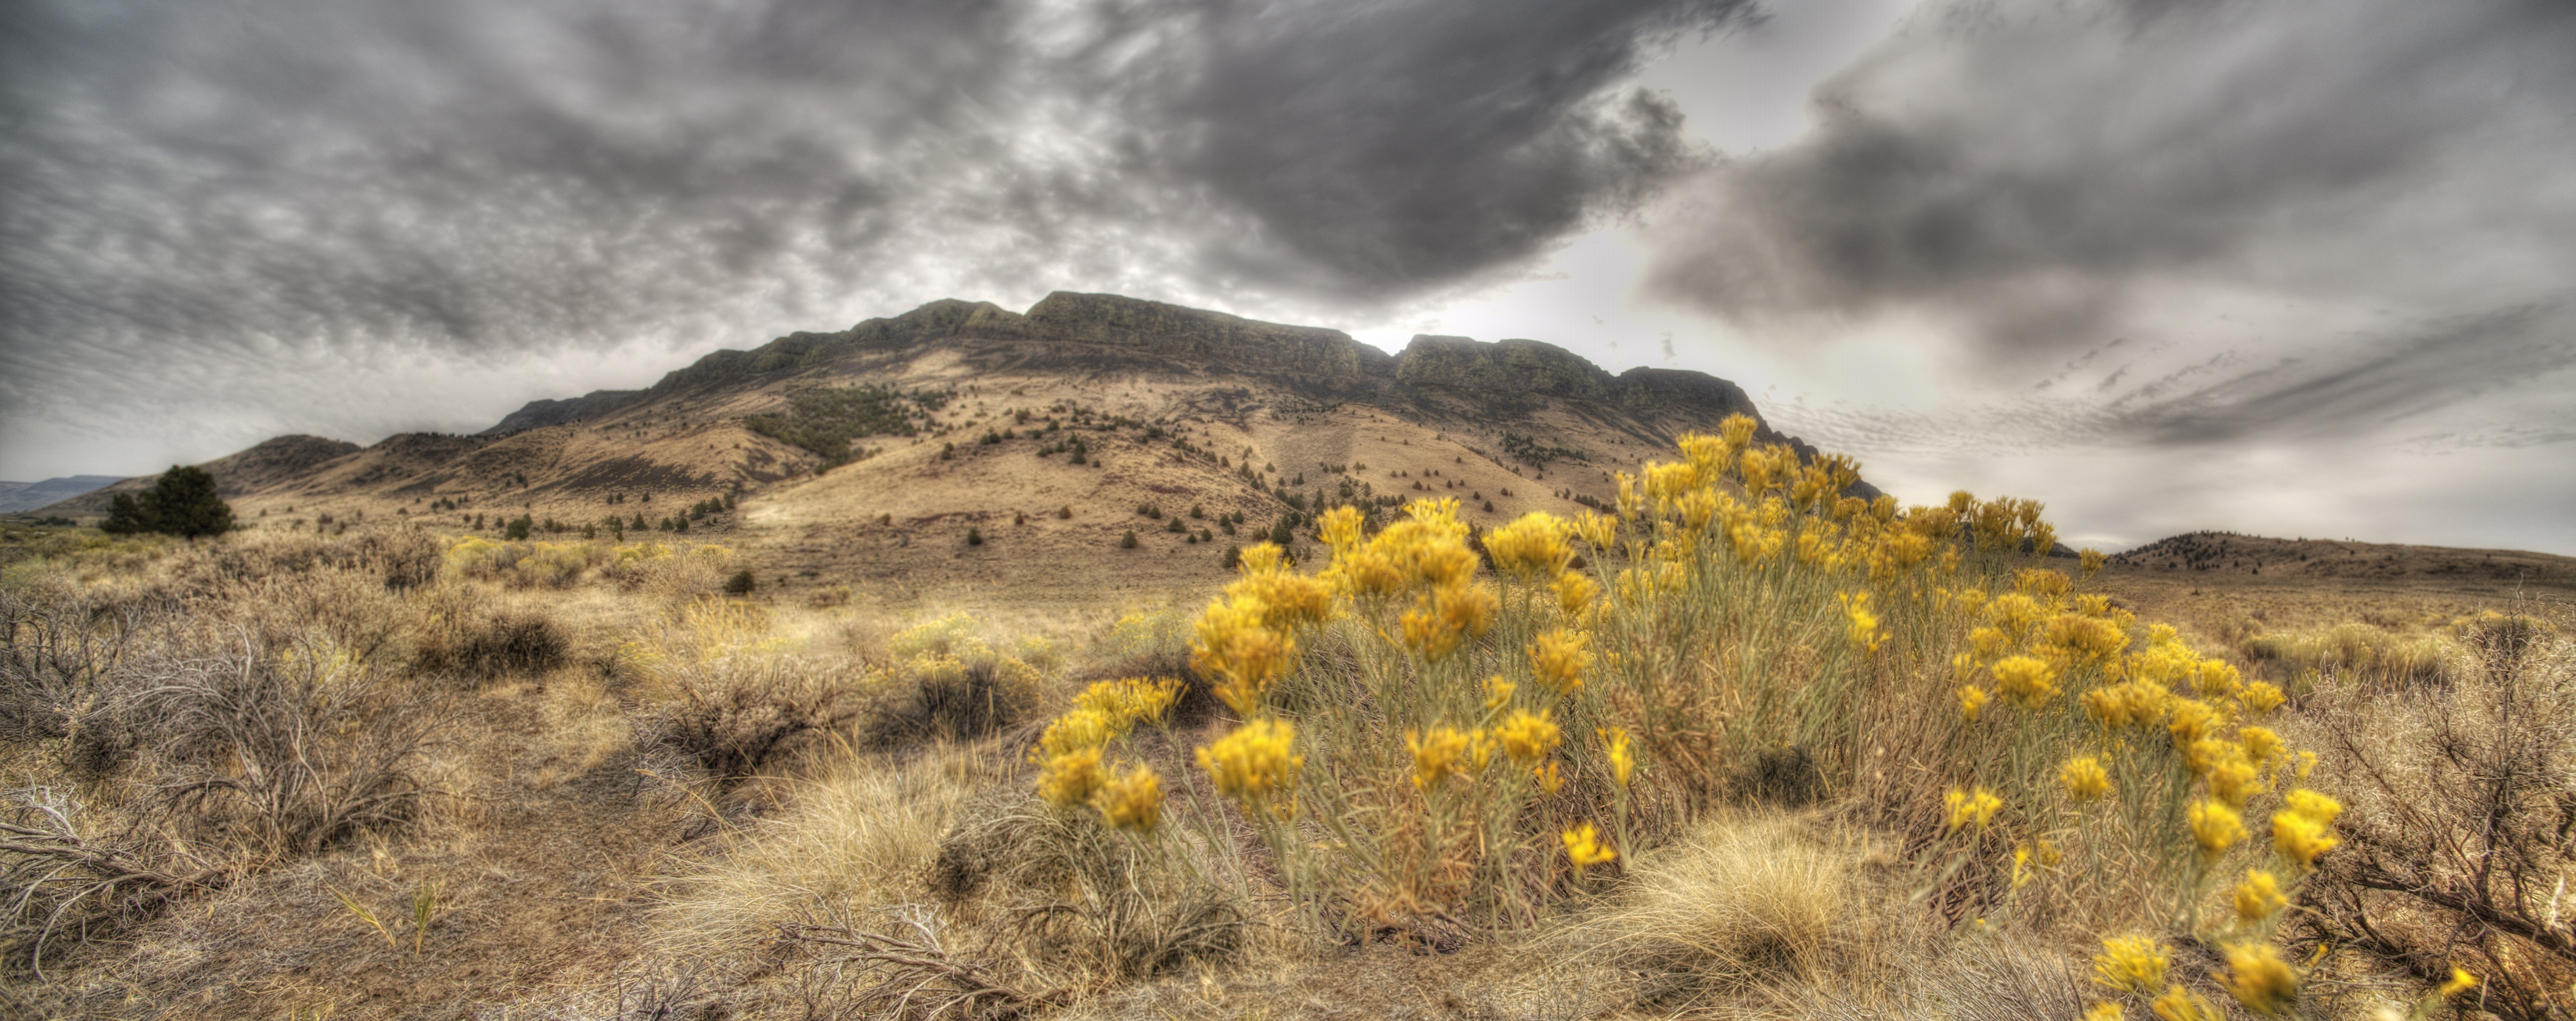
landscape, nature, grass, rock, wilderness, mountain, cloud, meadow, prairie, sunlight, cloudy, morning, hill, flower, valley, mountain range, panorama, panoramic, peaceful, autumn, serene, ridge, flowers, outdoors, hills, clouds, grassland, national forest, plateau, ecosystem, oregon, steppe, rural area, fremont winema, geographical feature, mountainous landforms